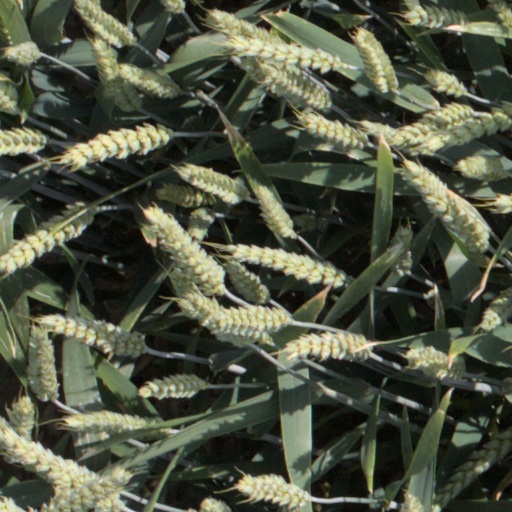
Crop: wheat